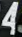
Number: 4